Lillian Copeland

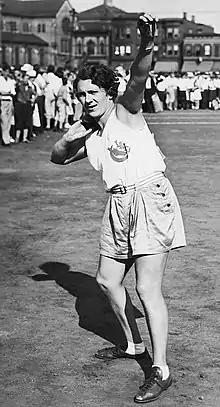
Training for the 1932 Summer Olympics

She competed in her home town in the 1932 Summer Olympics after beating out Babe Didrikson to qualify, and won the gold medal in the discus with her last throw. A "Los Angeles Record" reporter wrote: "Confident, calm and perfectly poised, [she] made a perfect throw." In doing so she also set a new Olympic record. That throw of was also a new world record. The 27-year-old Copeland was at the time the oldest American woman to have won an Olympic gold medal in a track & field event.